Franklin Sidway

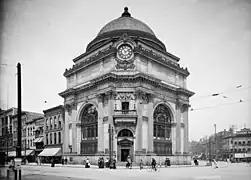
Buffalo Savings Bank in 1904

Sidway was one of the organizers and founders of Sidway, Skinner & Moore, general ship chandlers and grocers. Sidway, Skinner & Moore was very successful up until 1861, when it was dissolved due to the American Civil War.